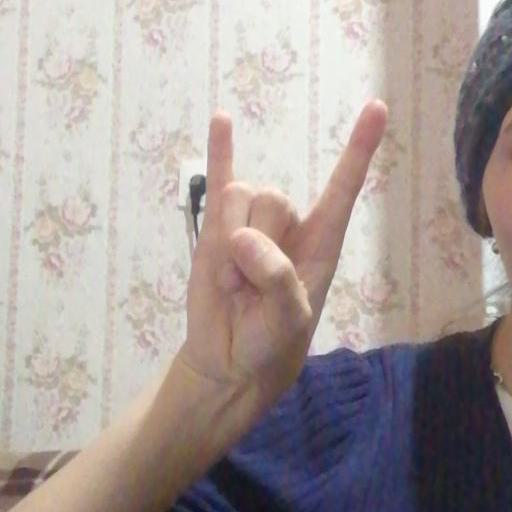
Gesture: rock